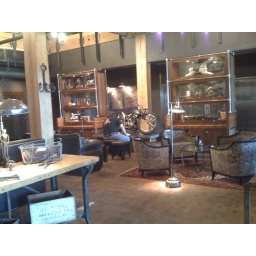
complete with motorcycle fan examining the beautiful old bike in detail...